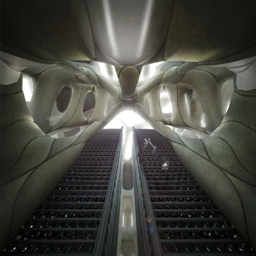
an atmosphere excavated in # steps # architecture